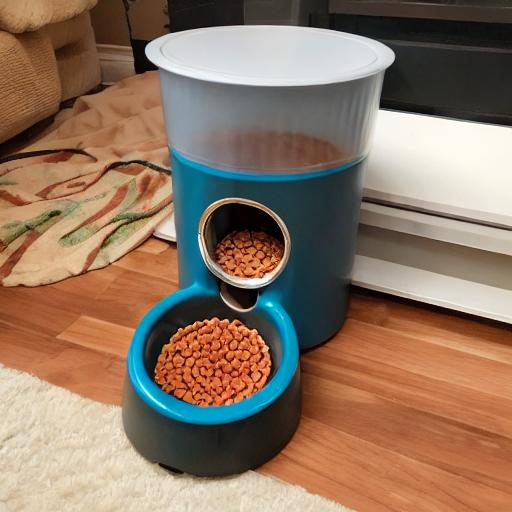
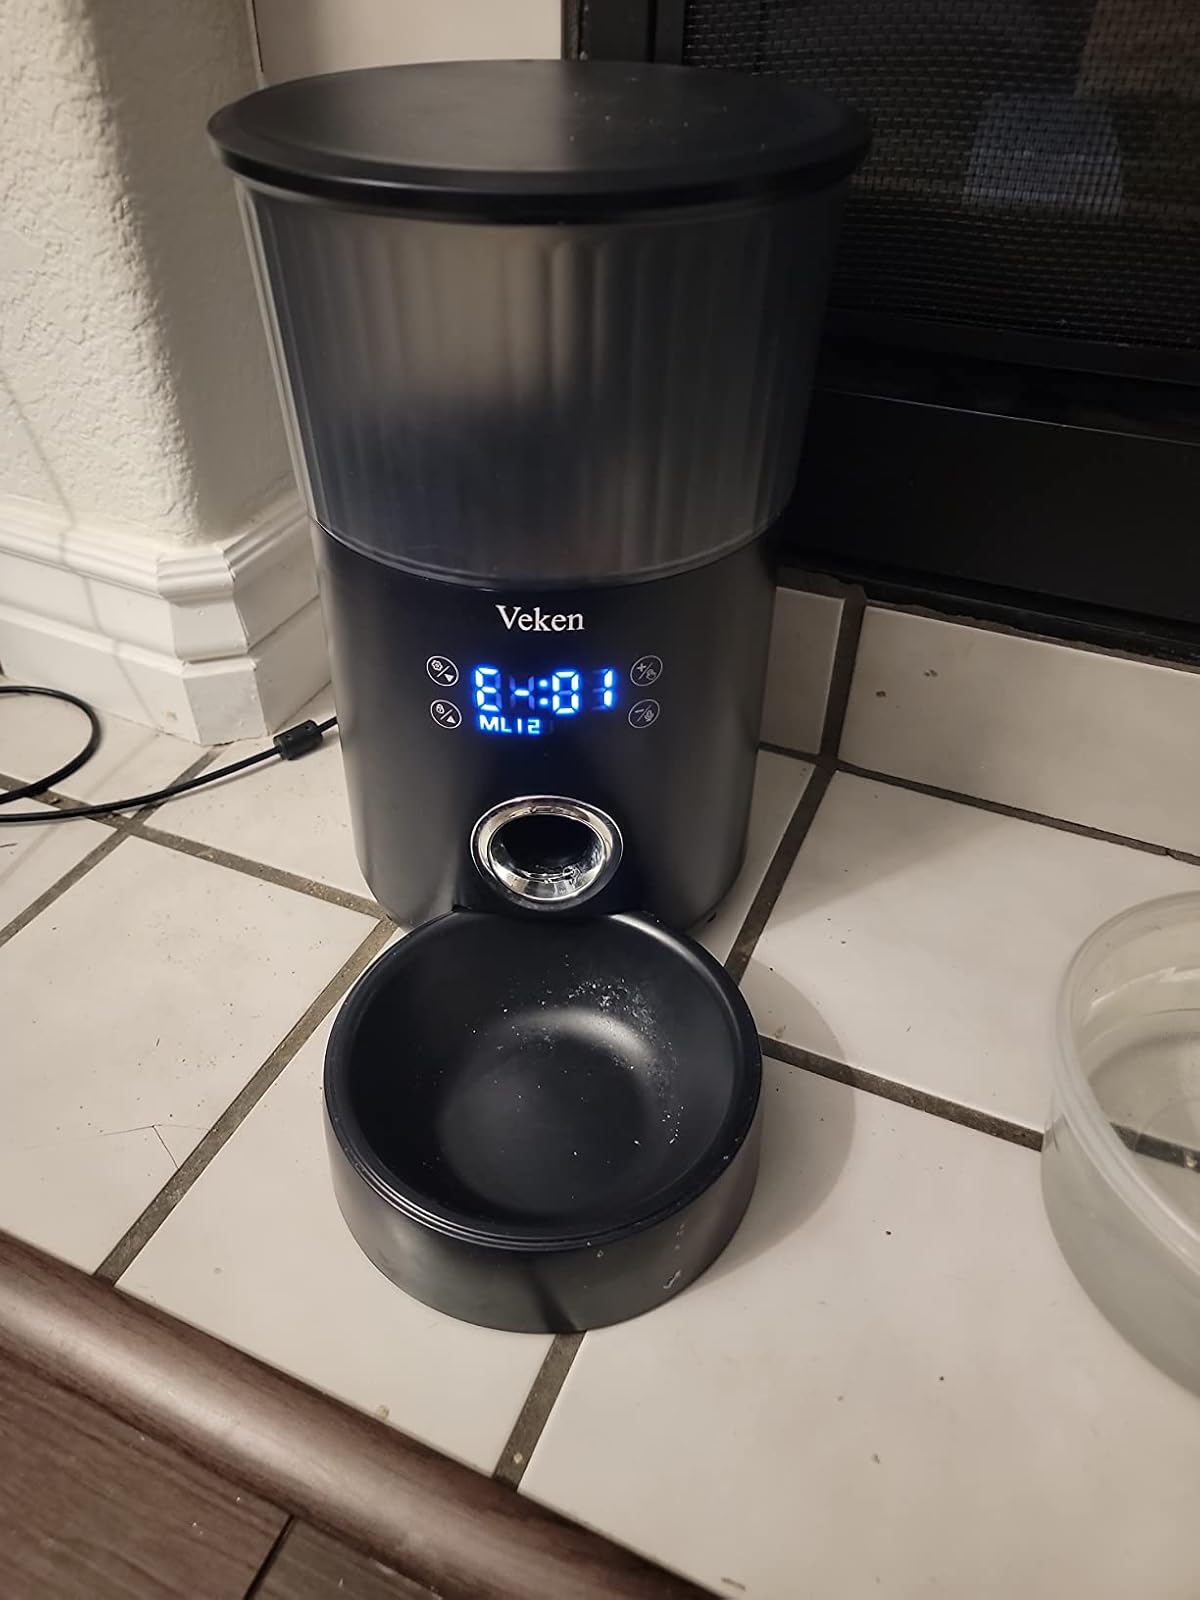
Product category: items_feeder
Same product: no